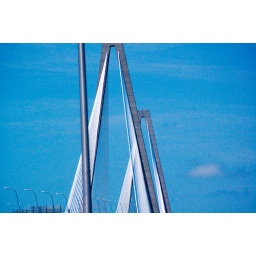
The bridge has a main span of 1,546 feet (471 m), the longest among cable-stayed bridges in the Western Hemisphere.